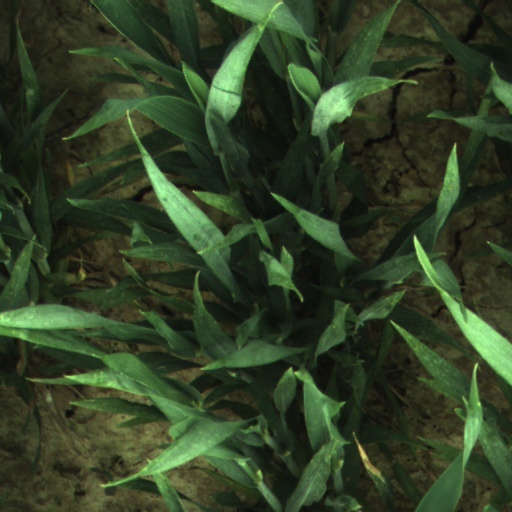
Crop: wheat